Sophie, Princess of Prussia

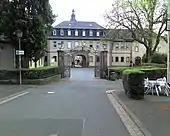
Birstein Castle

Sophie Johanna Maria of Isenburg was born on 7 March 1978 in Frankfurt, West Germany, to Franz-Alexander, Prince of Isenburg (1943-2018), and his wife, Countess Christine Saurma von und zu der Jeltsch (born 1941).